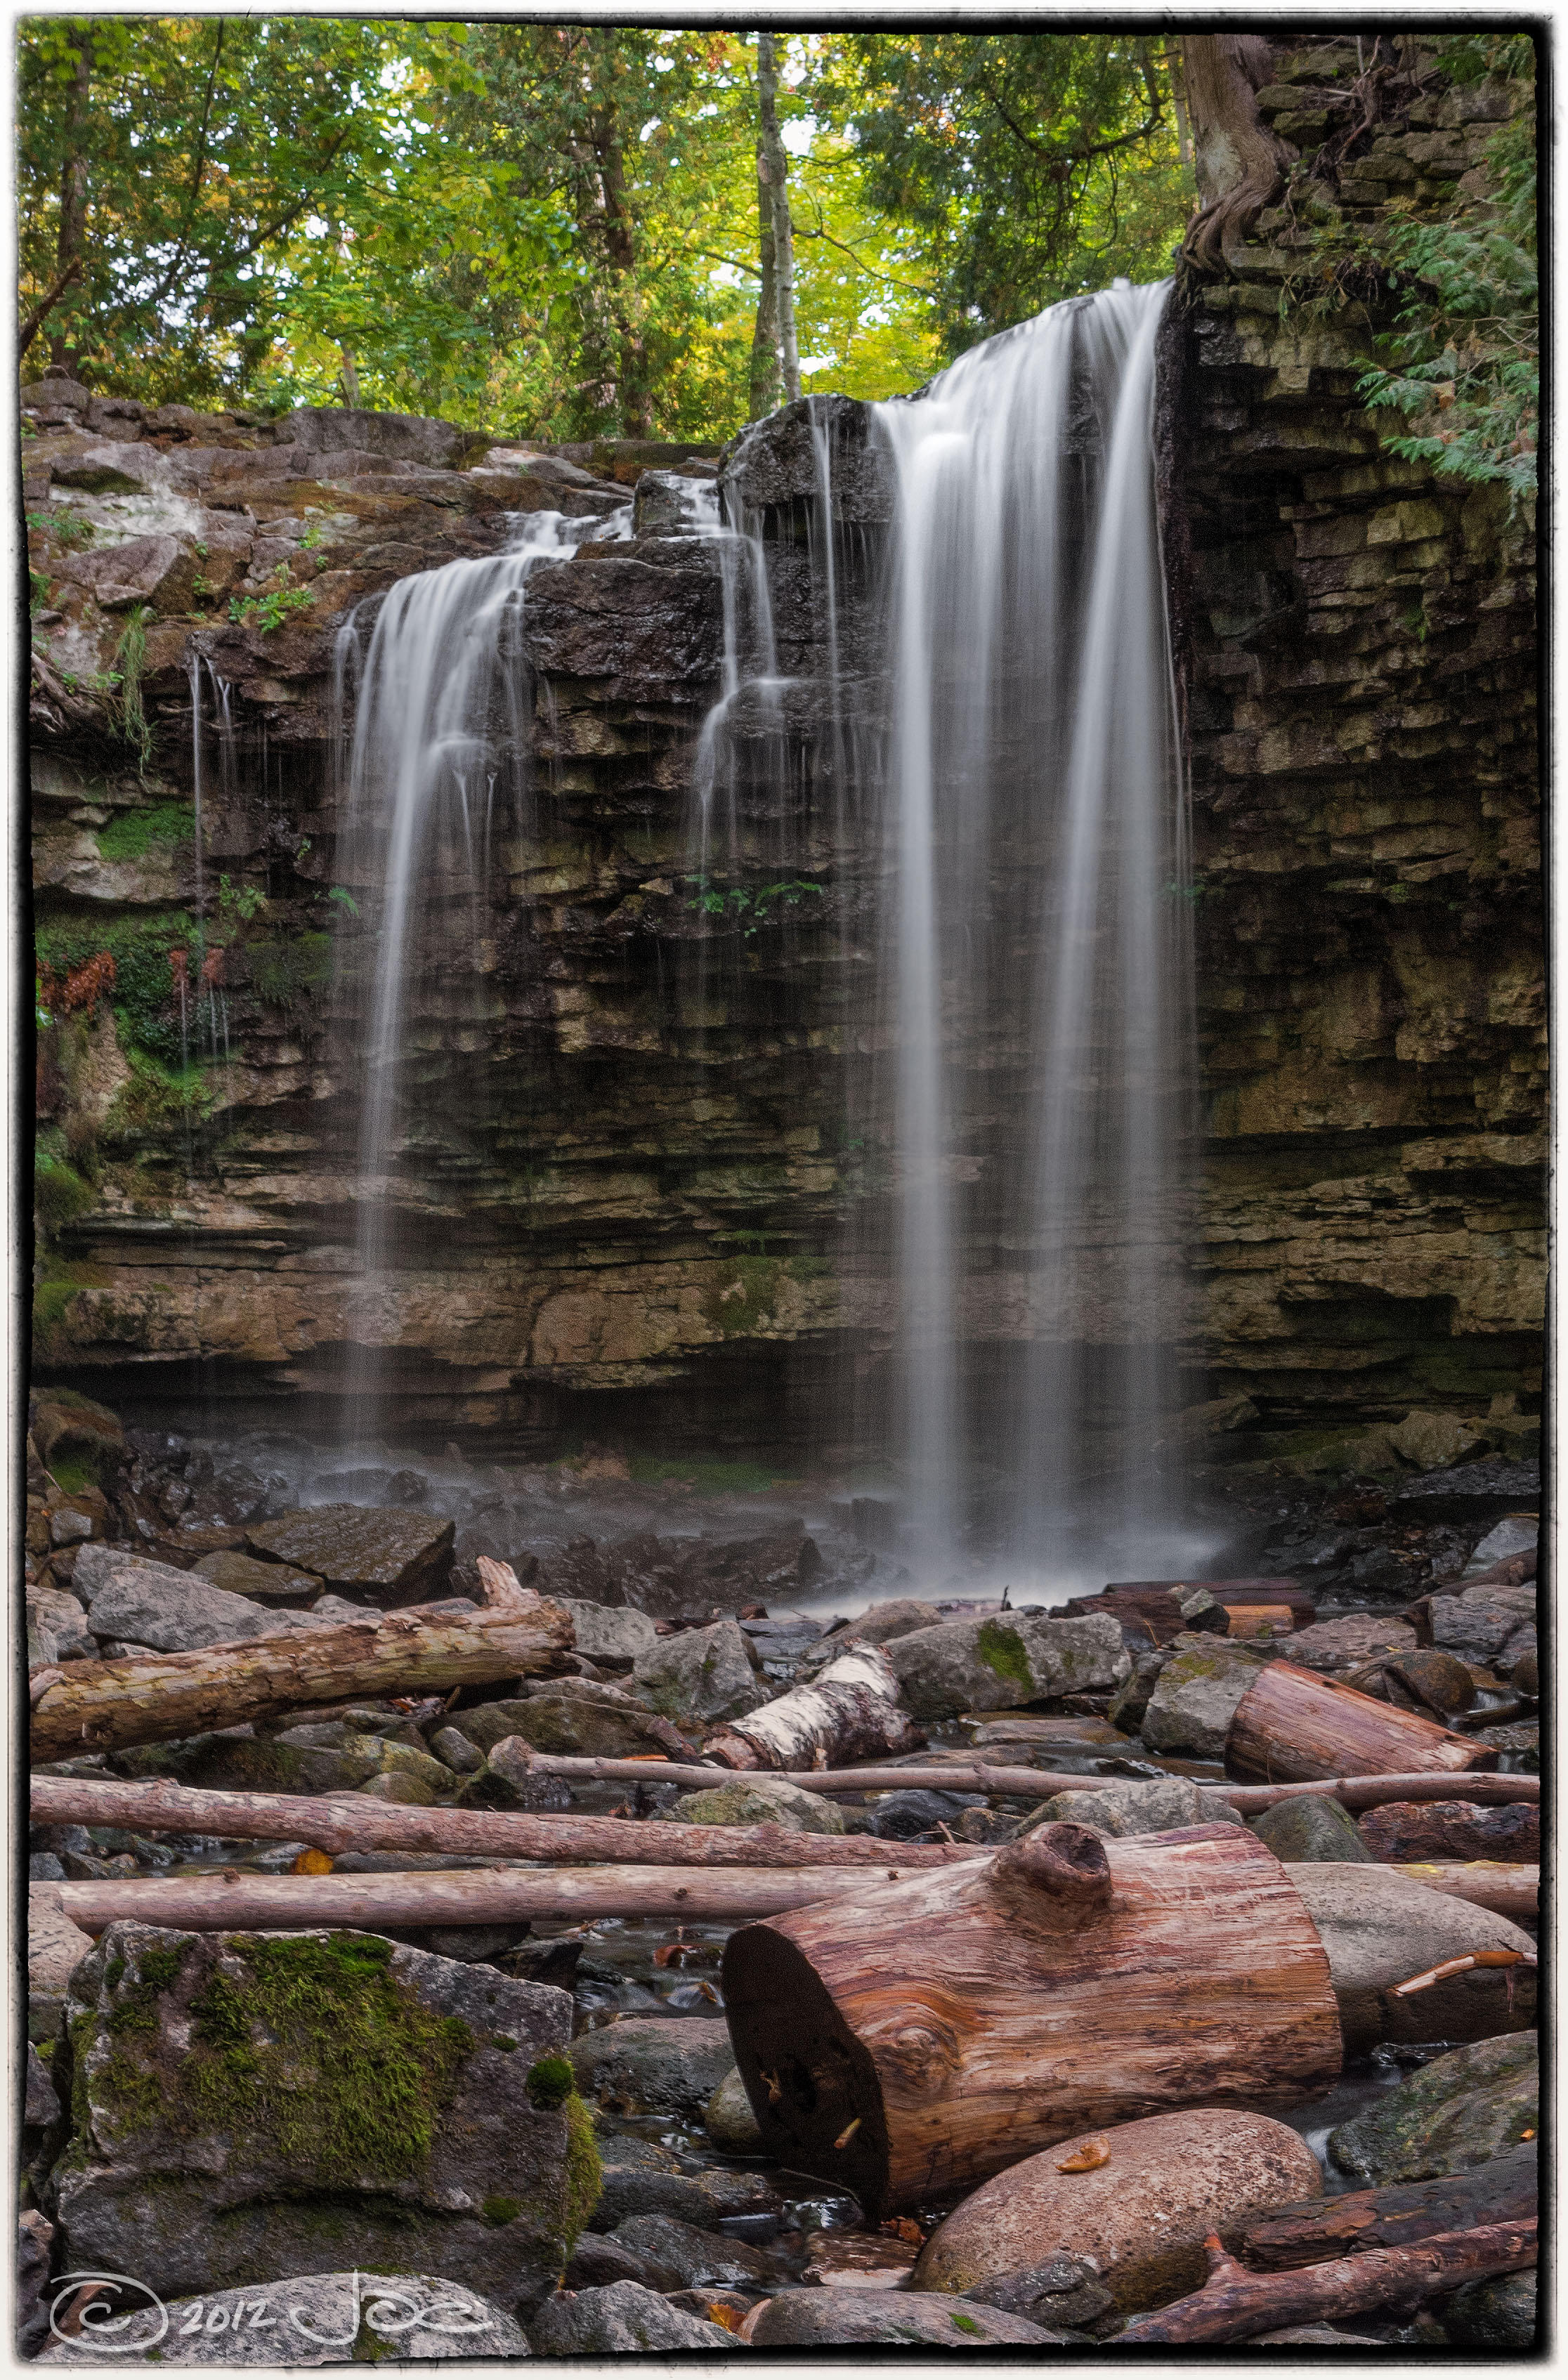
water, nature, forest, rock, waterfall, wilderness, stream, autumn, body of water, milton, hilton, falls, ontario, lumix, panasonic, dmc, lx7, panasoniclumixdmclx7, woodland, habitat, water feature, watercourse